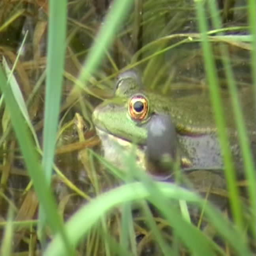
frog sitting in the water and croaking ...